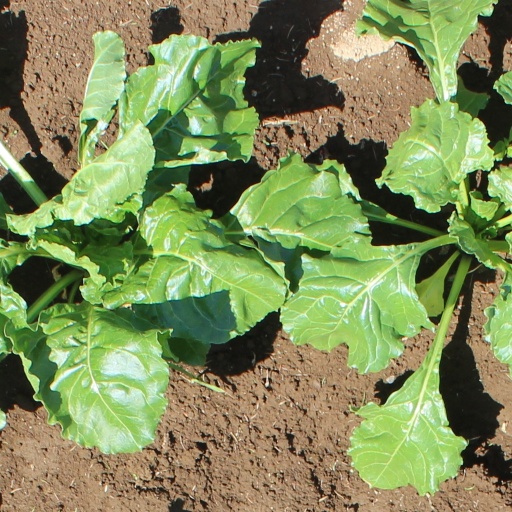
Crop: sugar beet